Santa Cruz Yachts

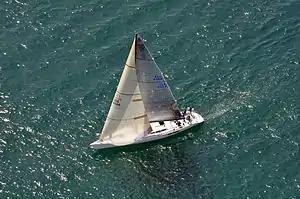
SC70 RETRO prior to the start of the 2013 NHYC Newport to Cabo San Lucas race

The Santa Cruz line has matured into a niche market of large, fast, and comfortable boats; however all this comes with a substantial price tag. Santa Cruz boats are made to order so the roughly $600,000 base price of a Santa Cruz 52 can climb to well over $1 million; even ten-year-old Santa Cruz 52's are fetching a half million dollars. The newer Santa Cruz 53 with a base price of about $850,000 is substantially a more luxiourious and heavier adaptation of the 52.